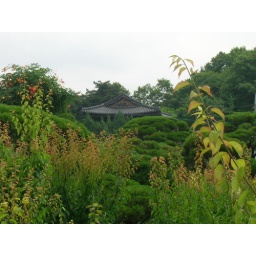
a lovely temple nestled in a hill across the road from me